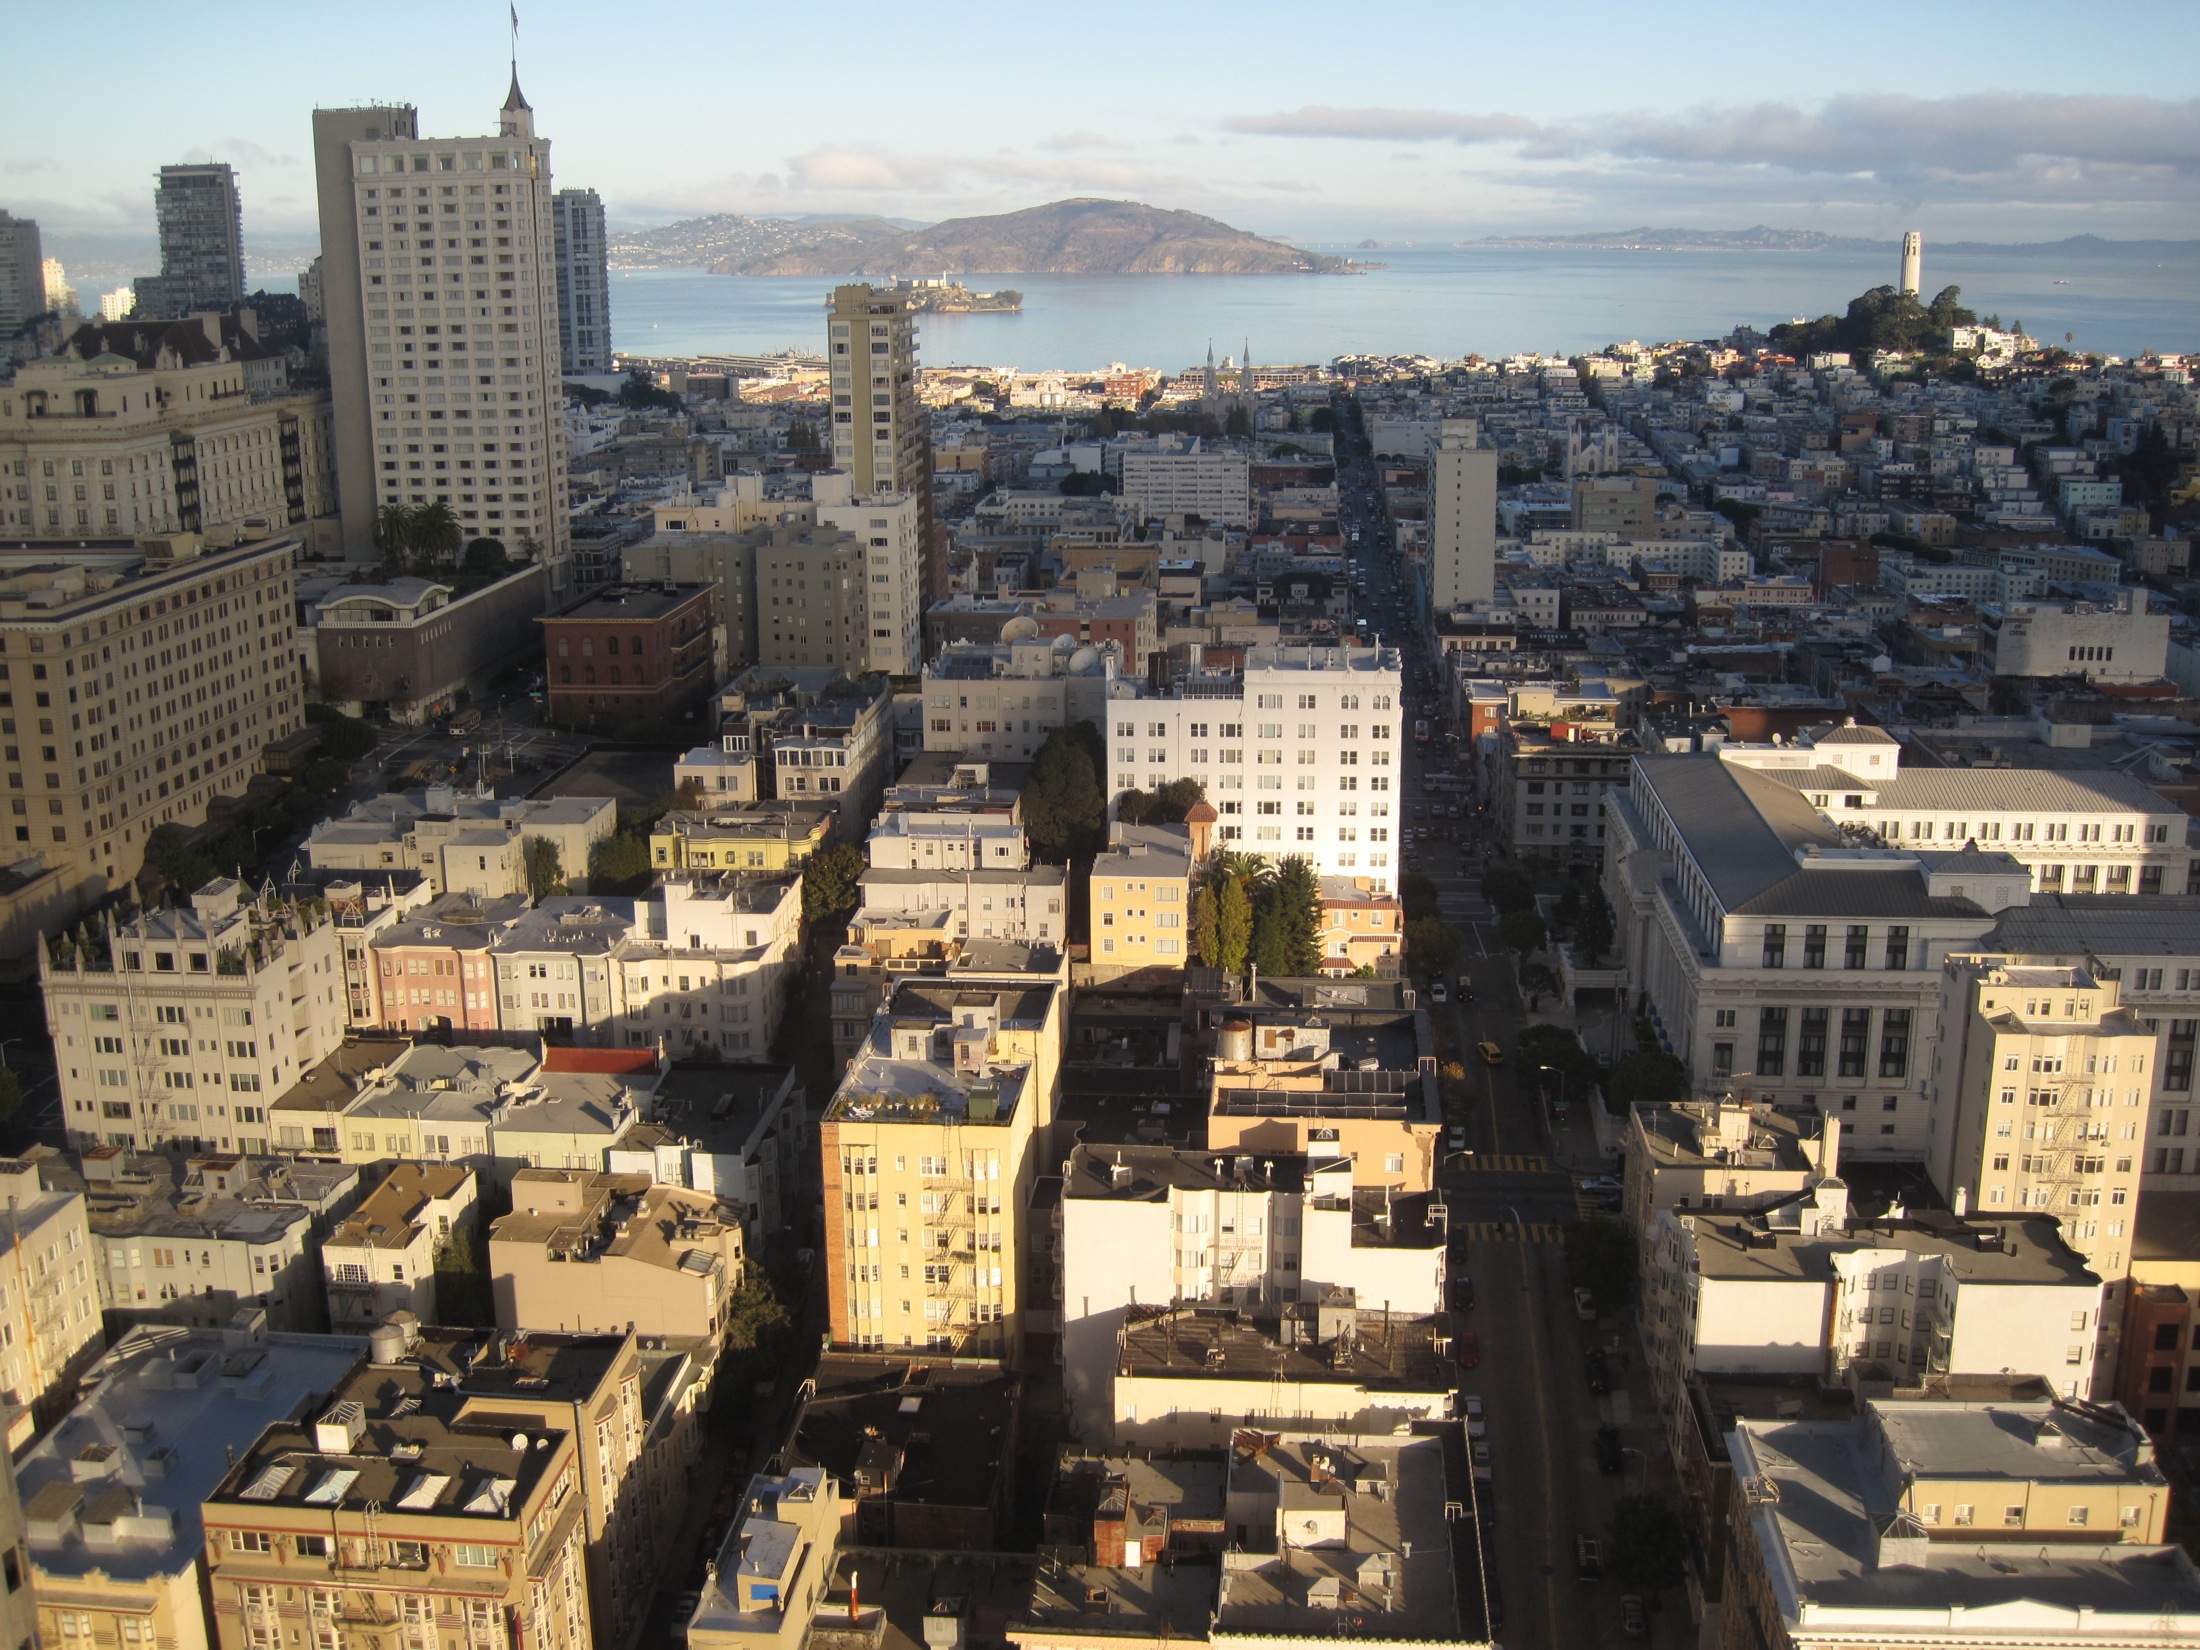
skyline, town, city, skyscraper, cityscape, panorama, downtown, suburb, landmark, sanfrancisco, metropolis, neighbourhood, bird's eye view, aerial photography, urban area, ancient history, residential area, geographical feature, human settlement, metropolitan area